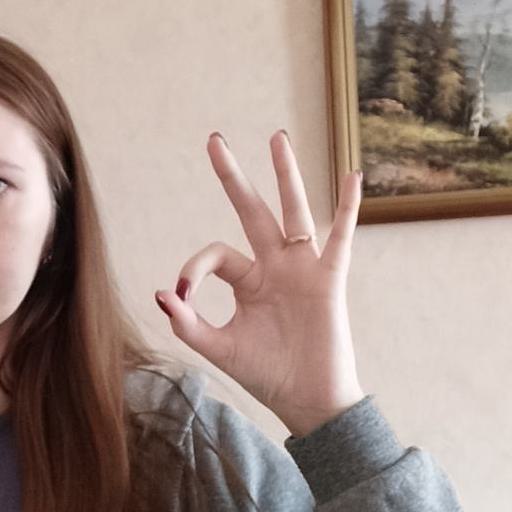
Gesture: ok